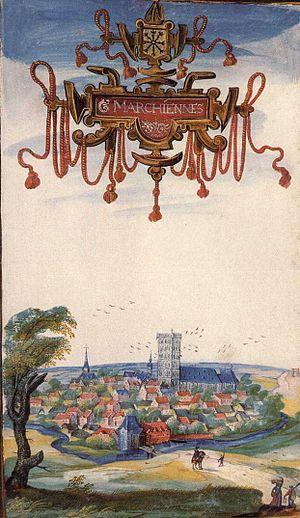
Marchiennes est une commune française, située en Flandre romane, dans le département du Nord en région Hauts-de-France. Ses habitants sont appelés les Marchiennois.